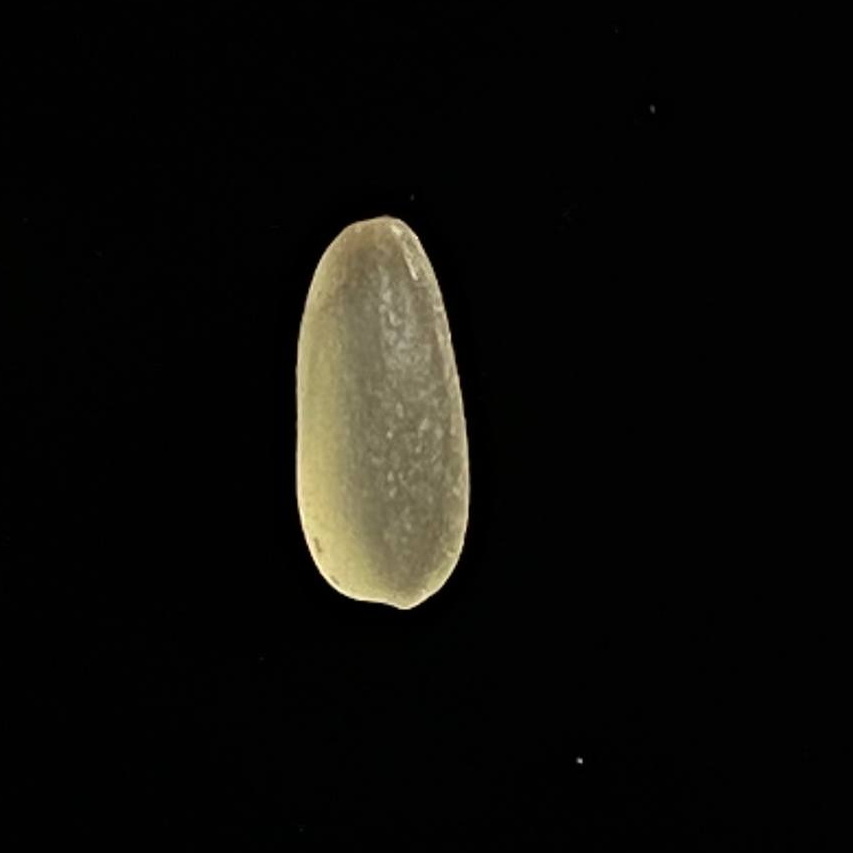
Rice variety: Gutisharna